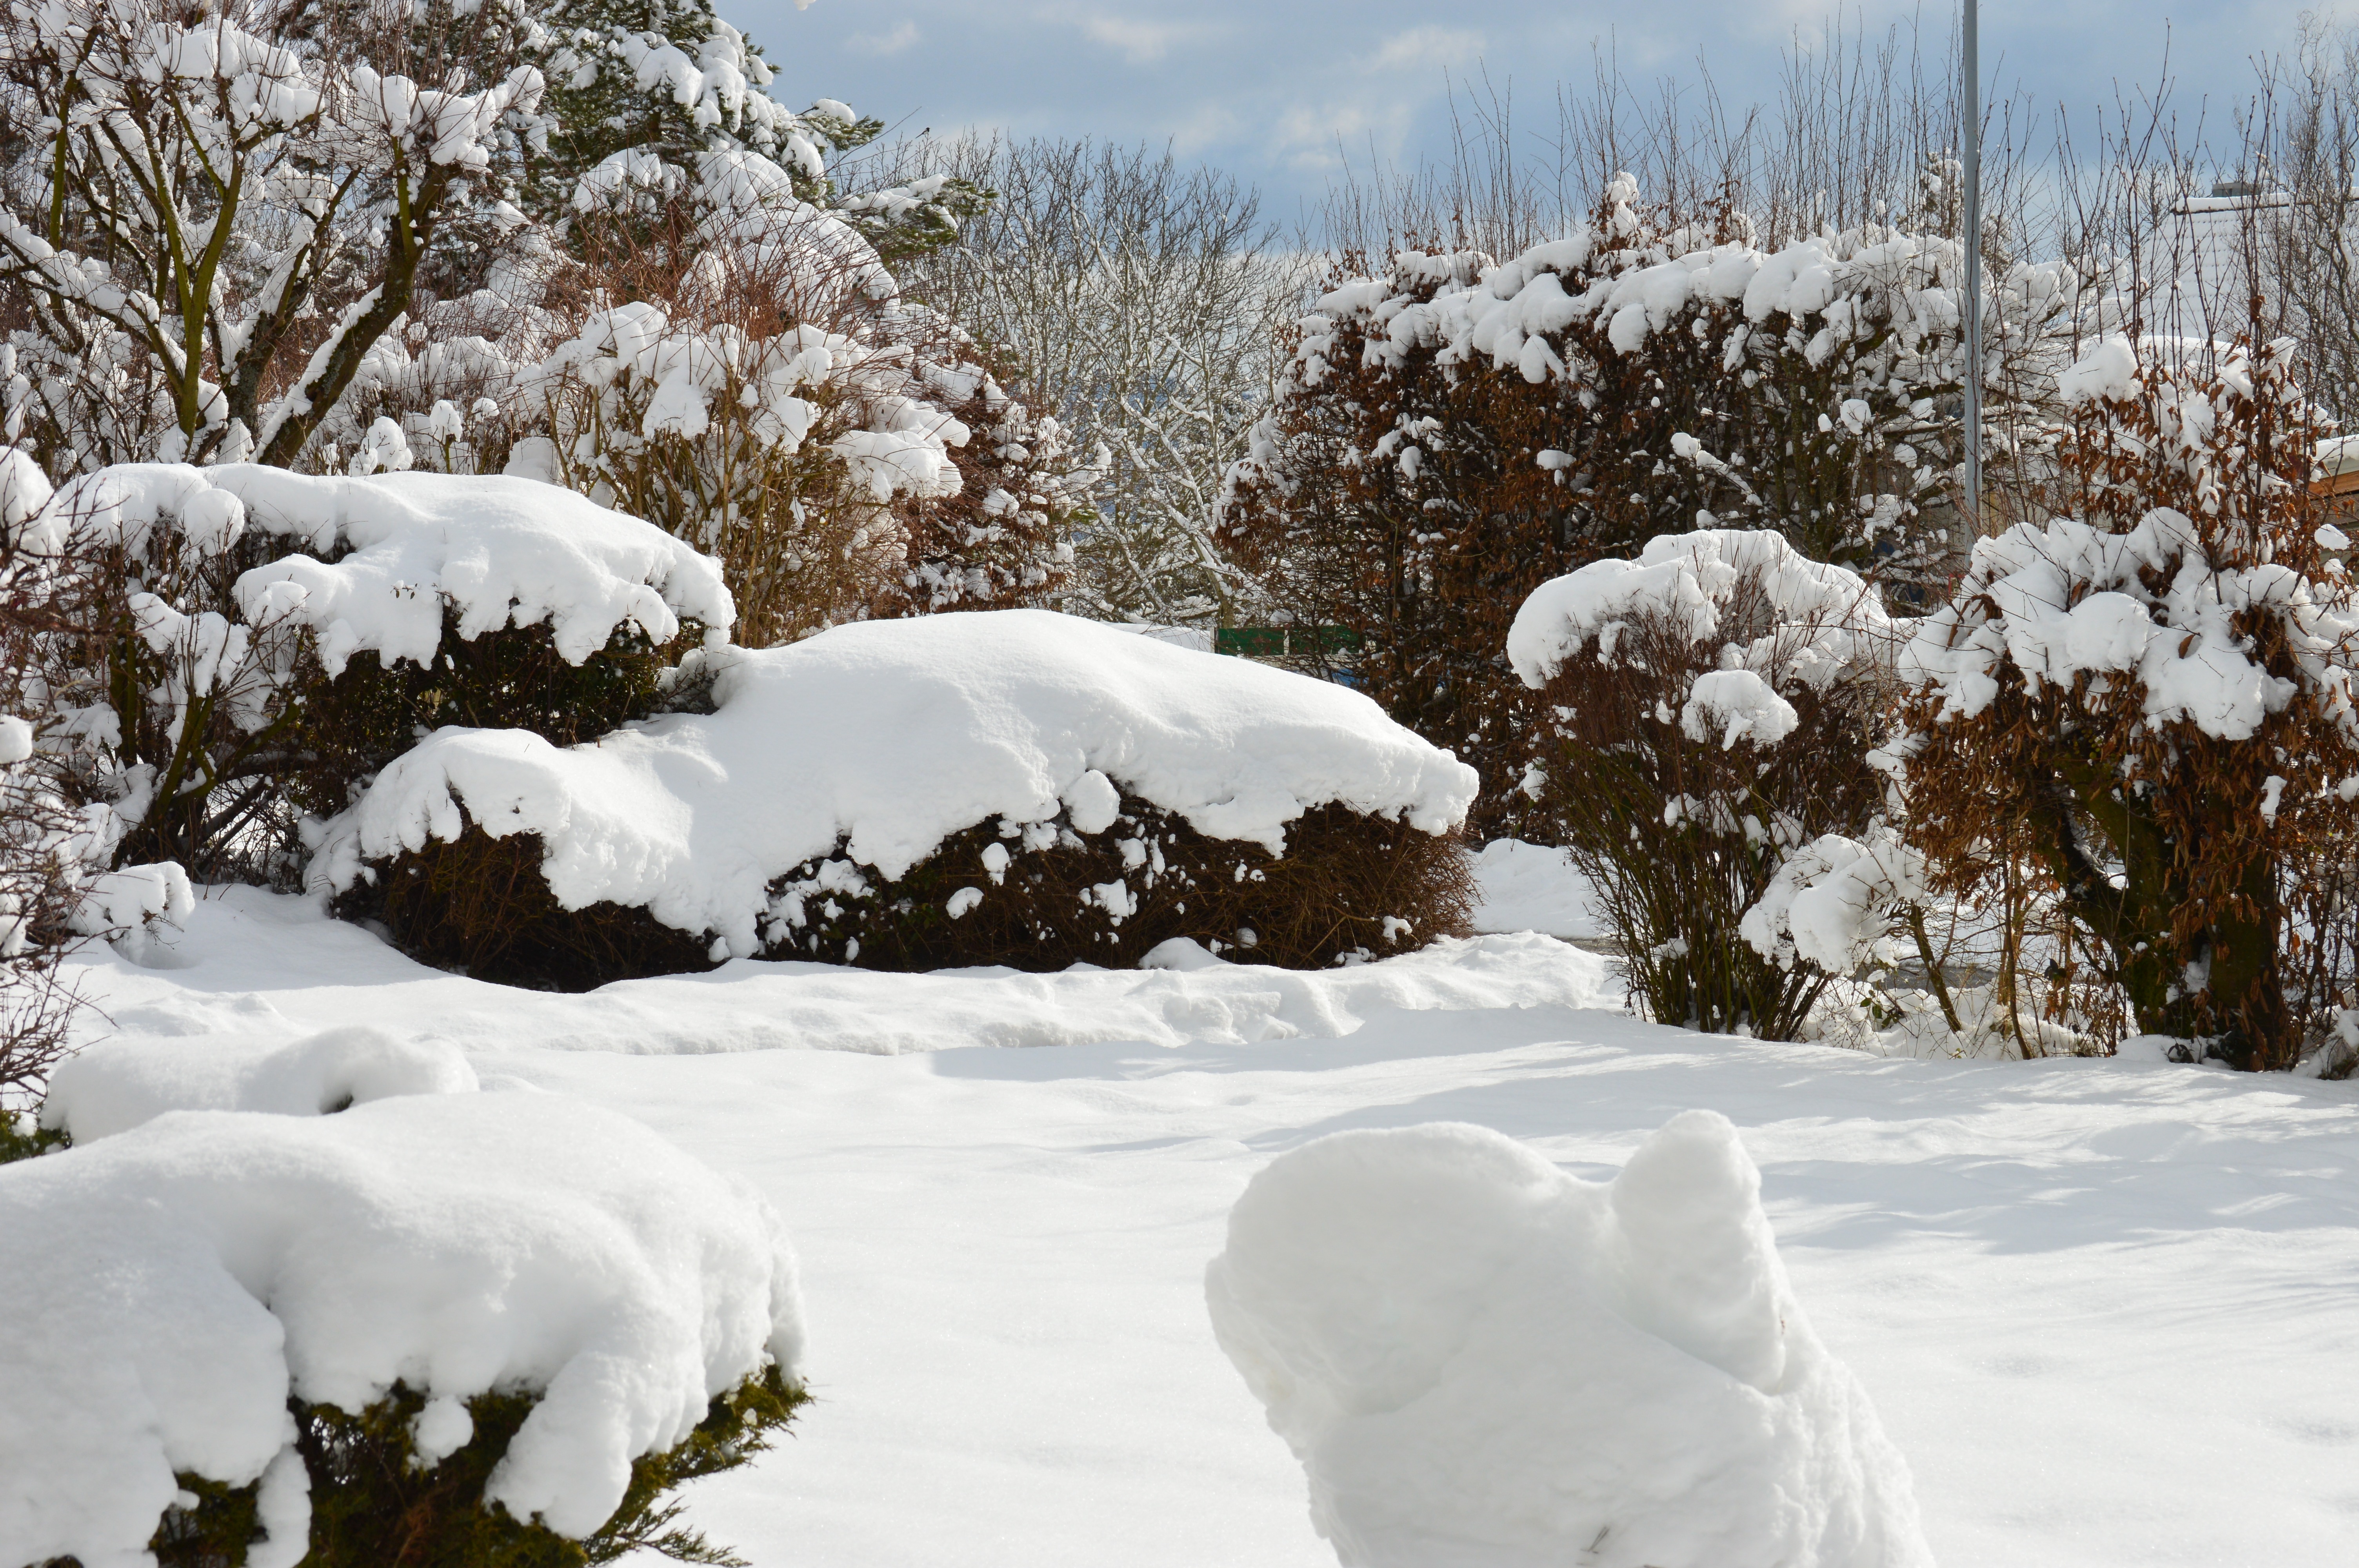
tree, snow, winter, ice, weather, season, blizzard, winter dream, wintry, freezing, winter bushes